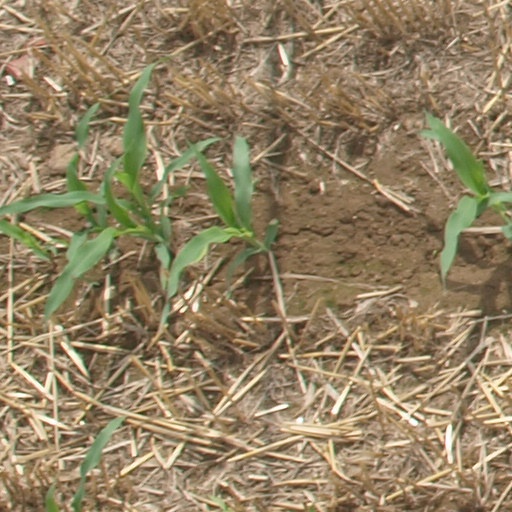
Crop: maize; corn